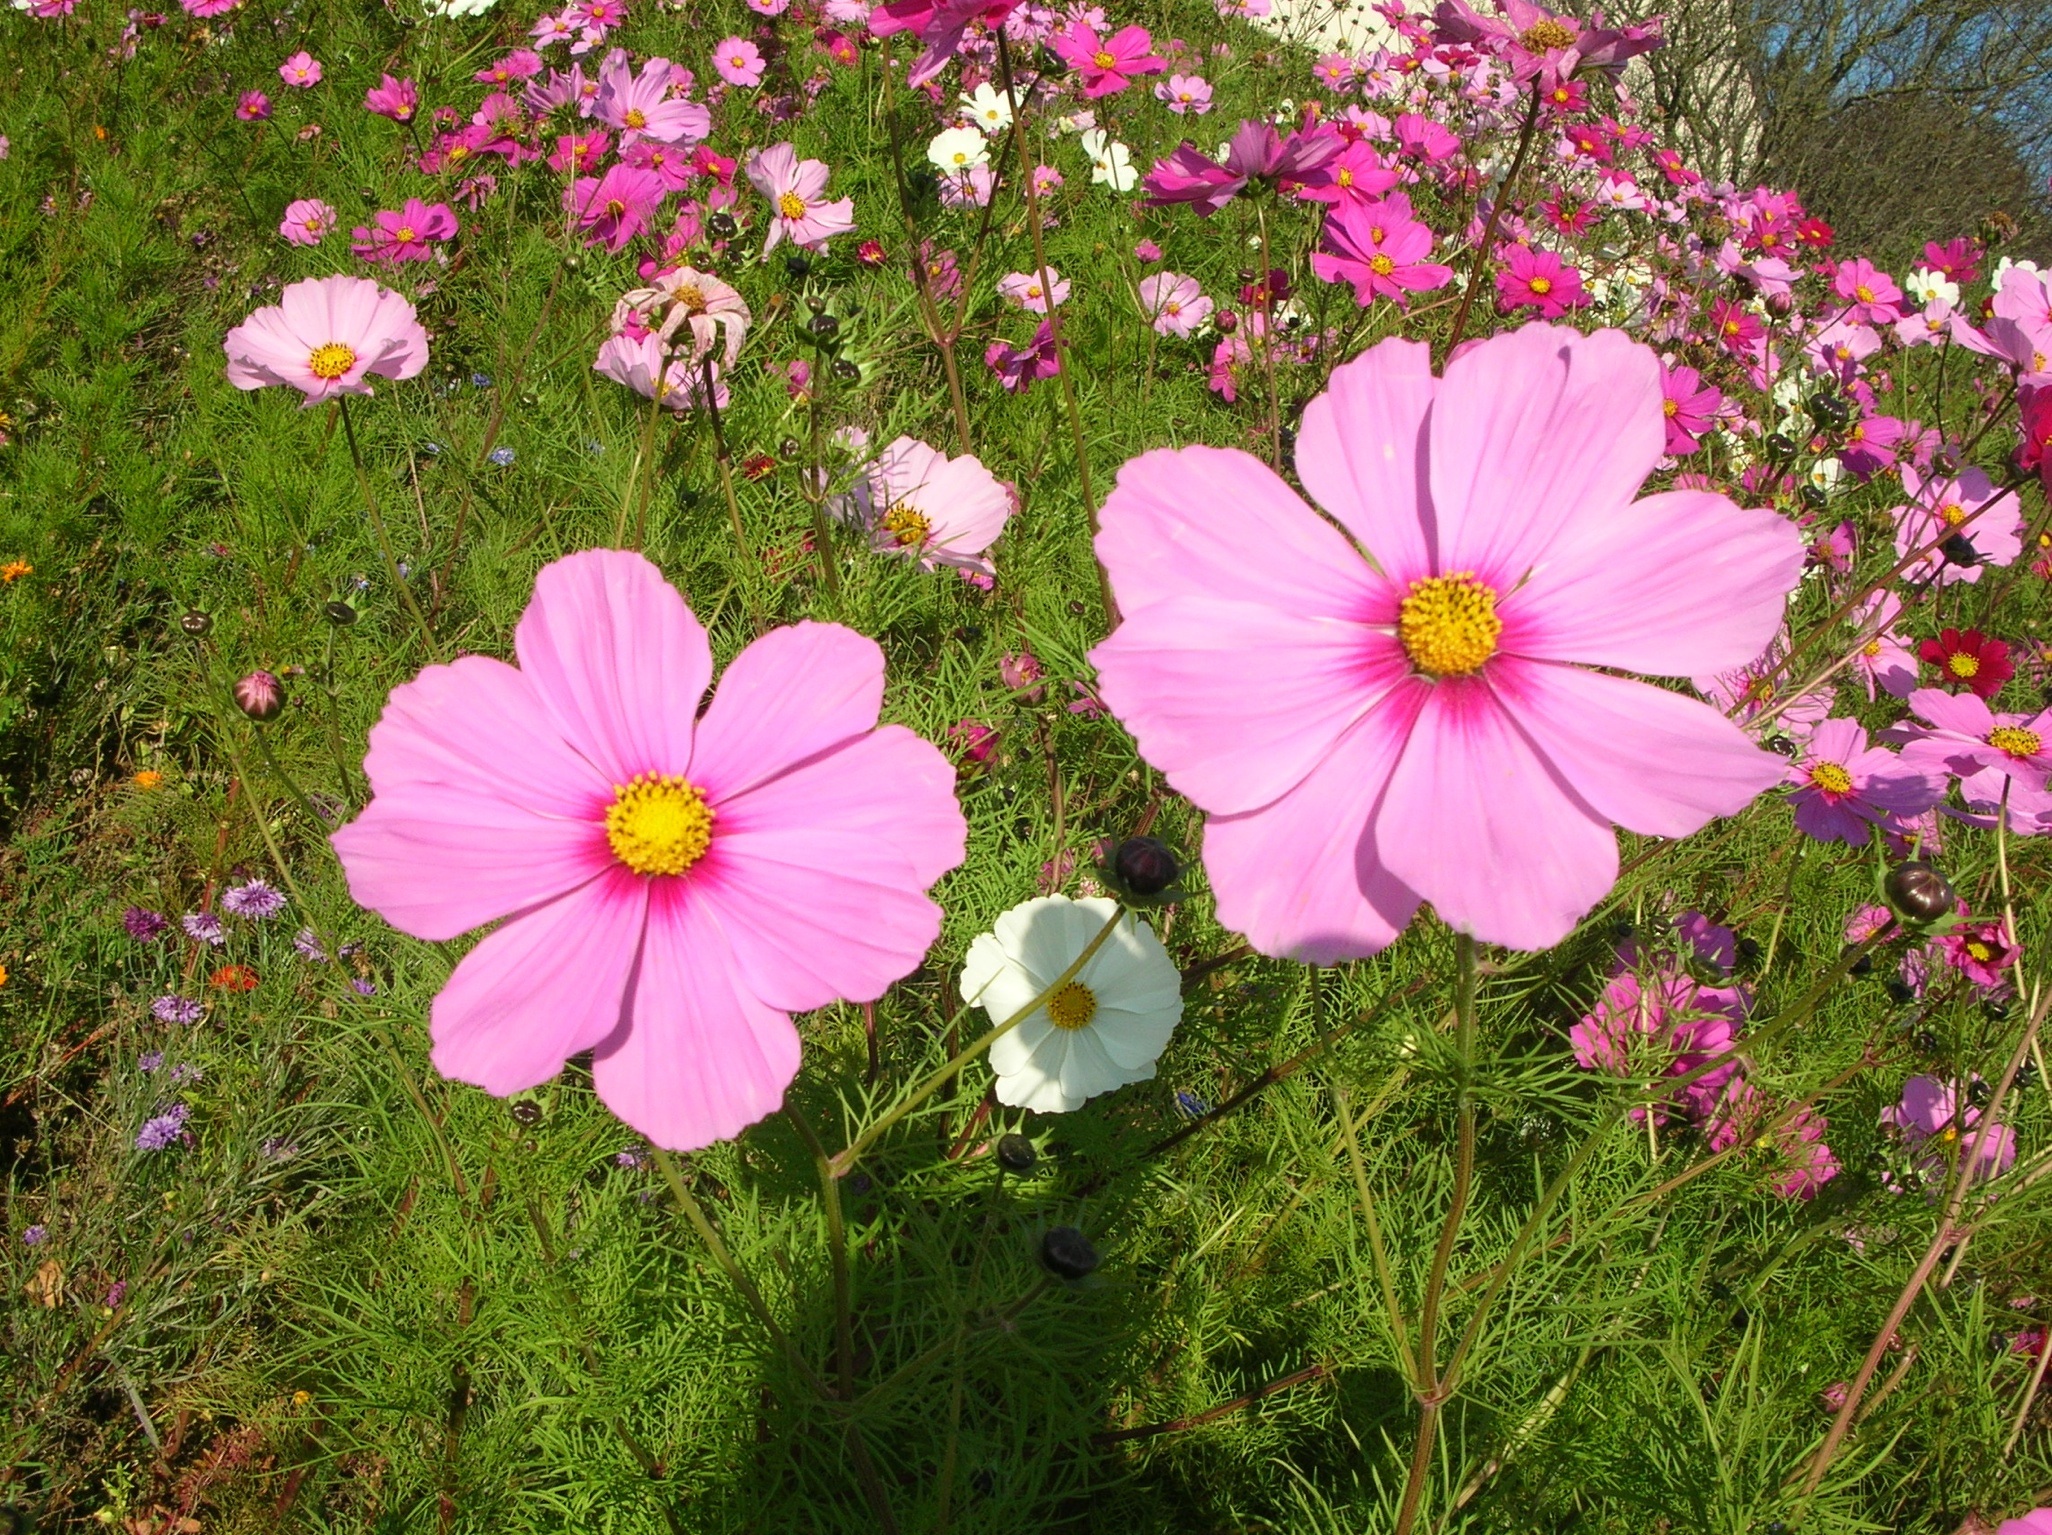
nature, plant, field, meadow, cosmos, flower, petal, spring, botany, pink, flora, wildflower, flowers, petals, pretty, flowering, perfume, flowering plant, daisy family, annual plant, land plant, garden cosmos